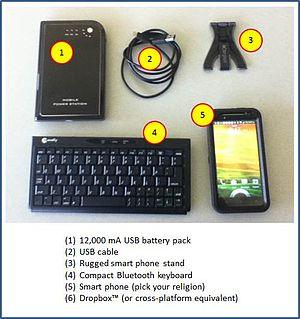
BYOD, abréviation de l’anglais « bring your own device », en français, PAP pour « prenez vos appareils personnels » ou AVEC pour « apportez votre équipement personnel de communication », est une pratique qui consiste à utiliser ses équipements personnels dans un contexte professionnel.